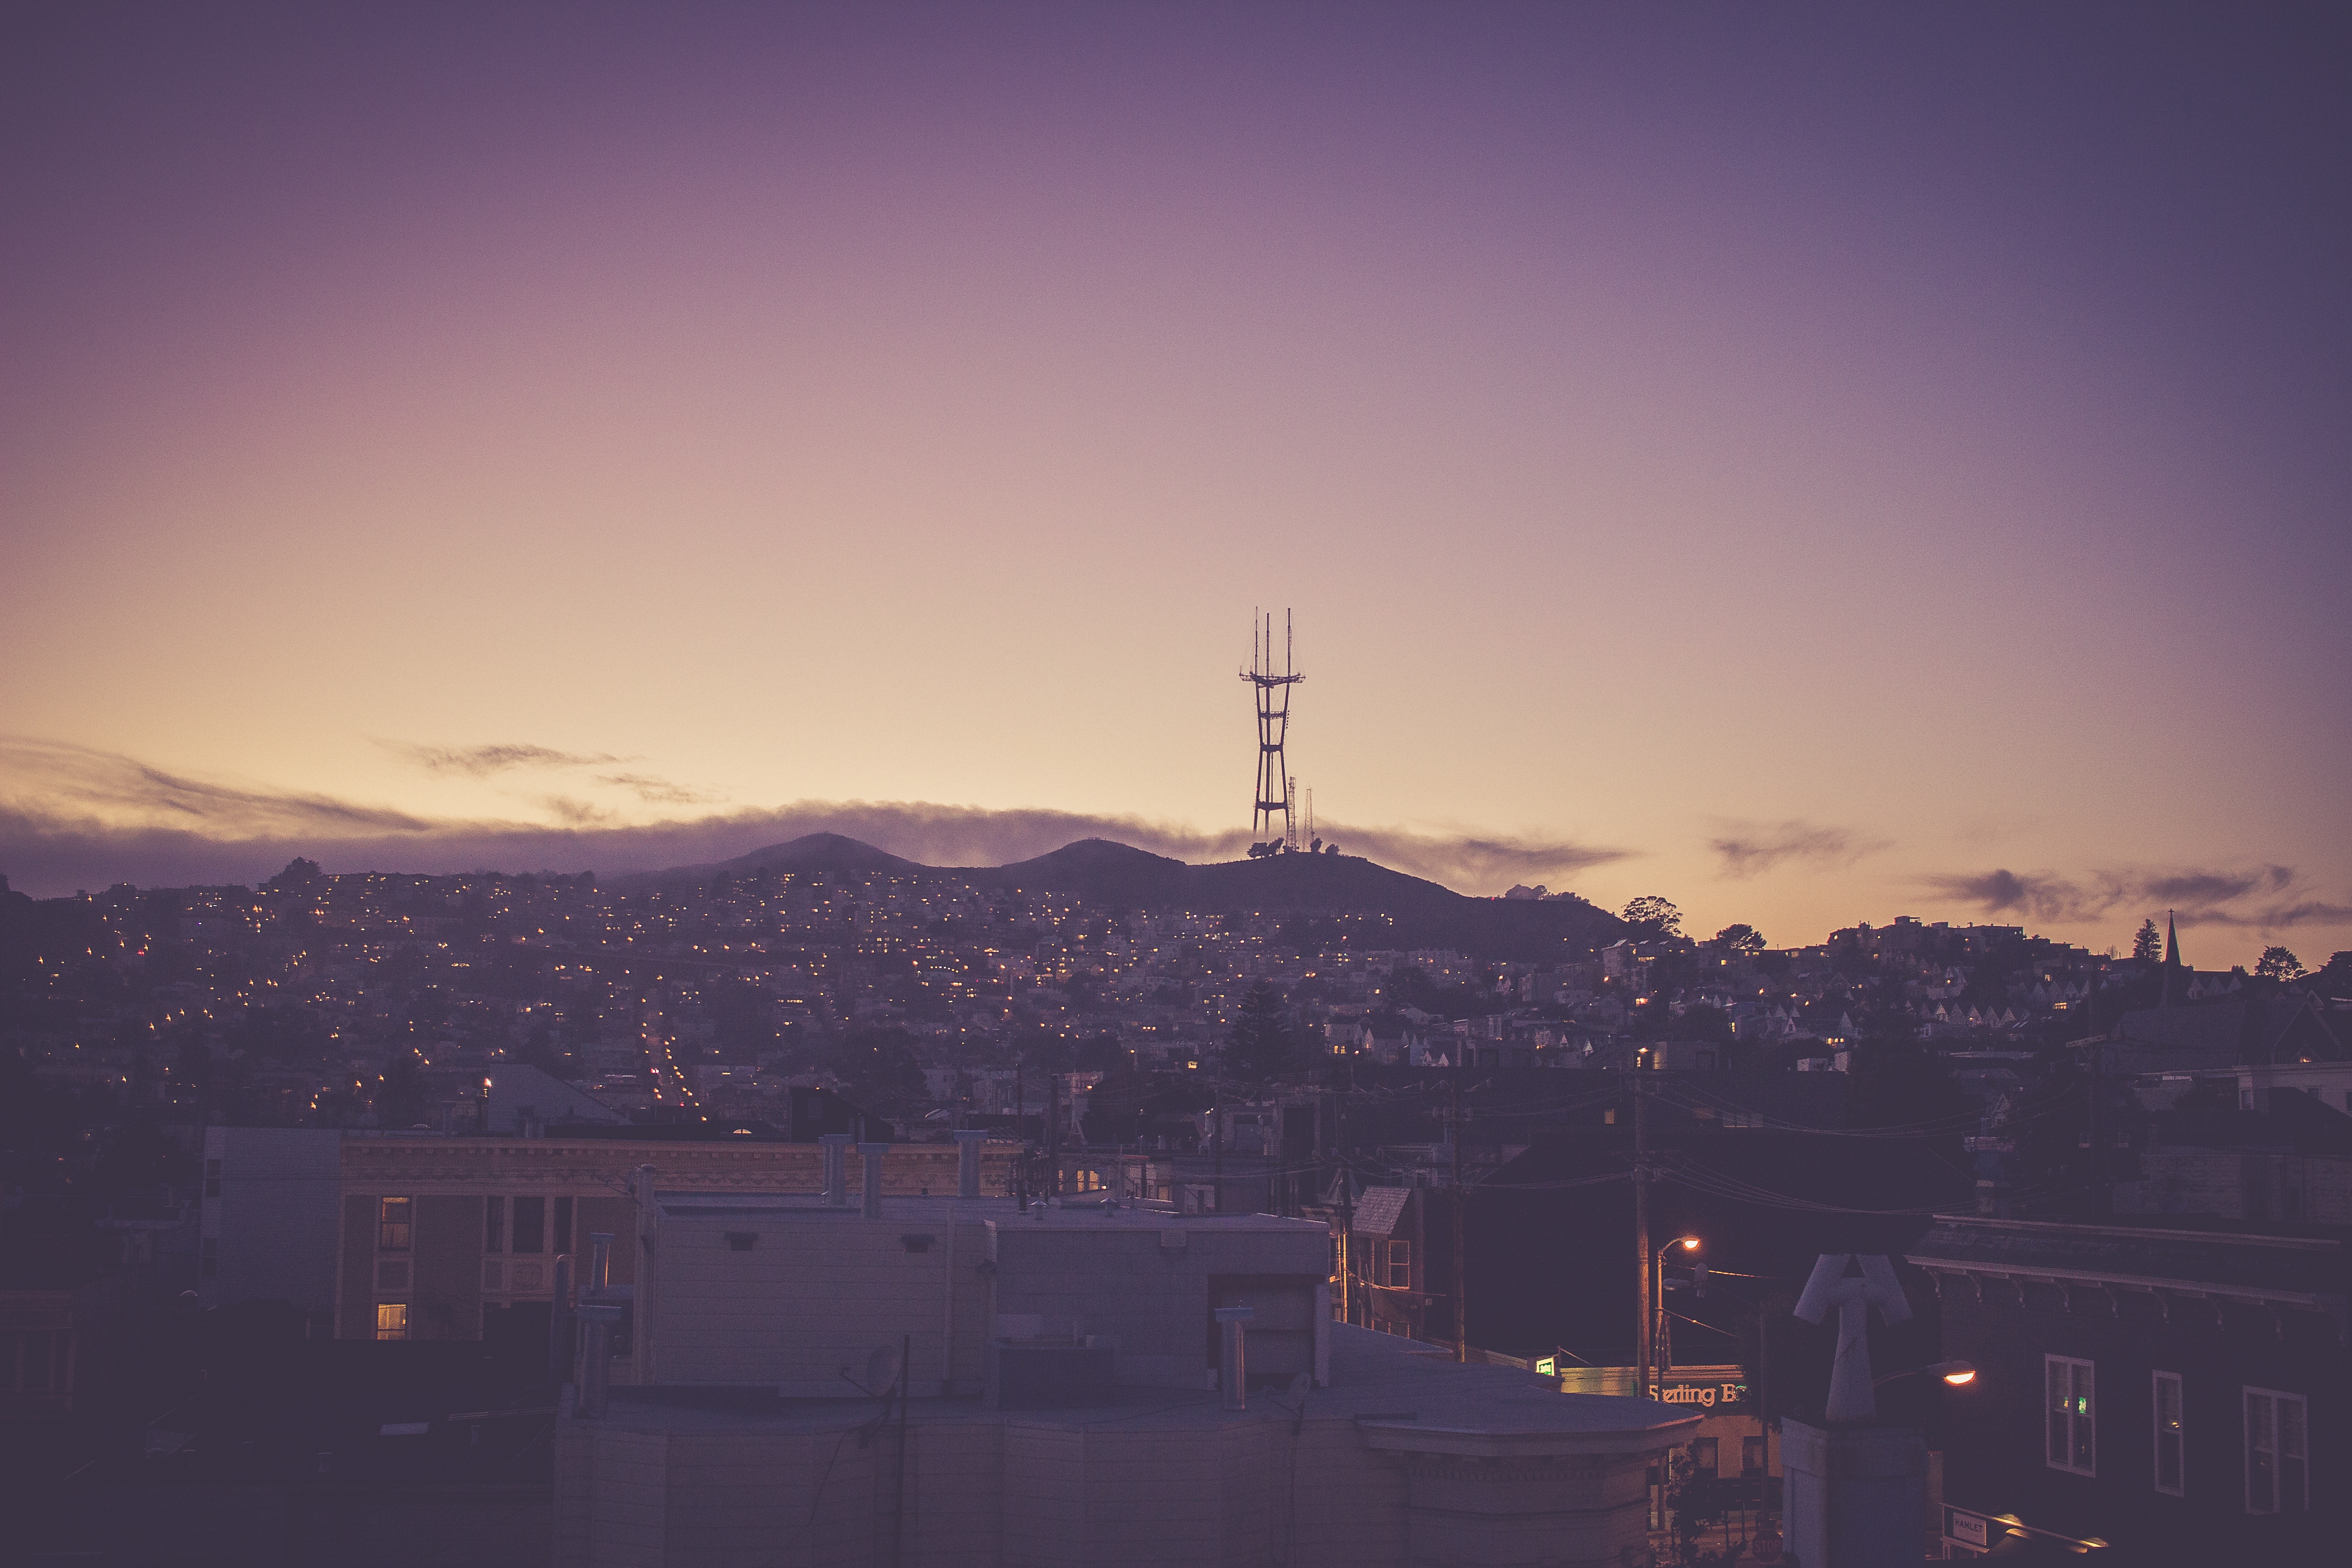
horizon, cloud, sky, sunrise, sunset, skyline, night, sunlight, morning, dawn, atmosphere, cityscape, dusk, evening, reflection, tower, weather, afterglow, atmospheric phenomenon, atmosphere of earth